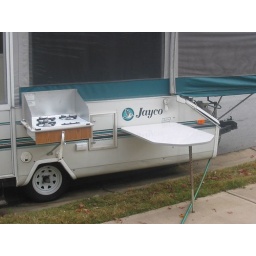
You can move the stove and the table outside in order to prepare meals in the fresh open air.